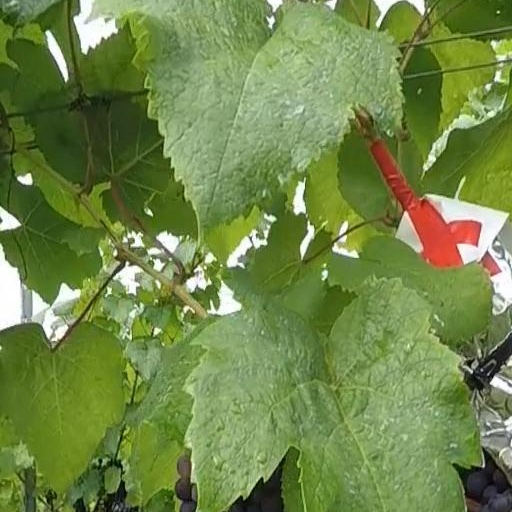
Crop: grape